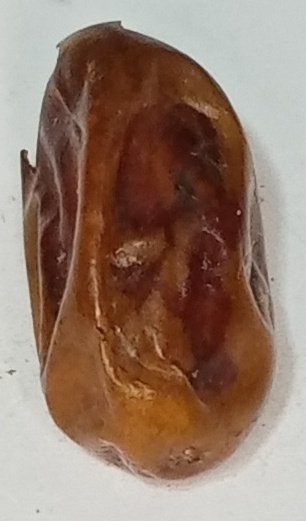
Variety: fasli-toto
Size: medium
Grade: grade-1